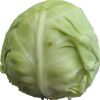
Label: white_cabbage